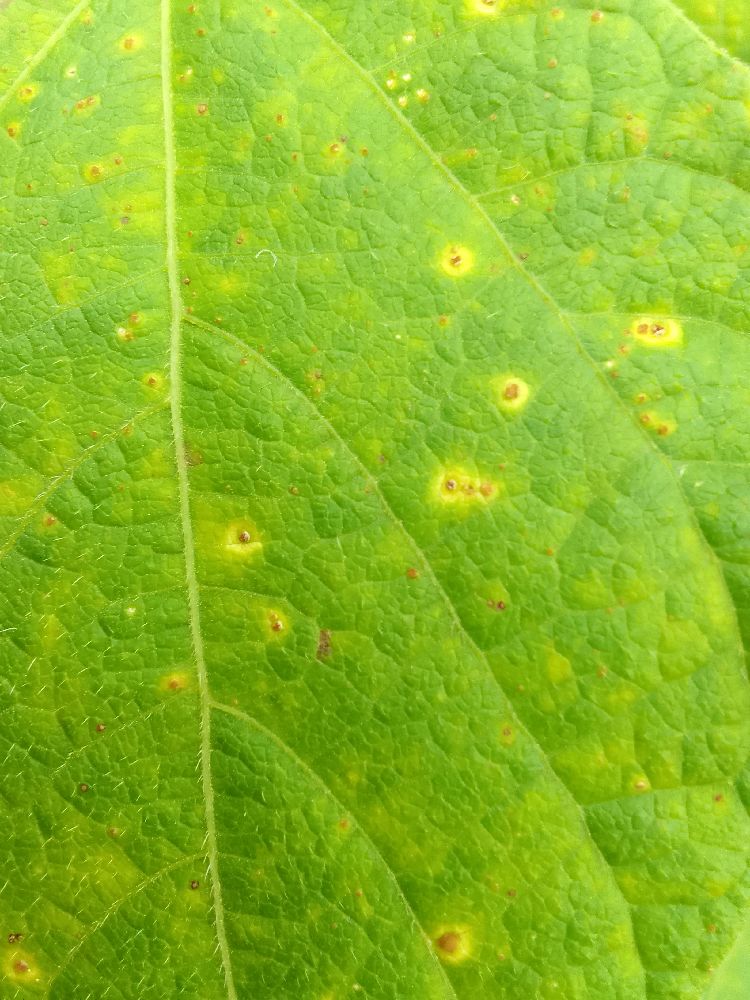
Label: rust